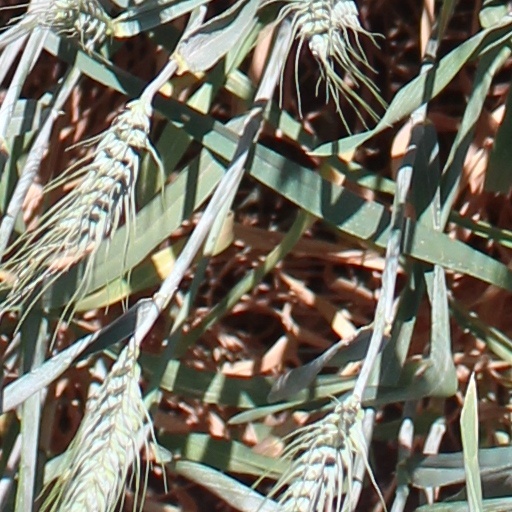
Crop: wheat